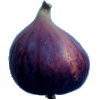
Label: fig